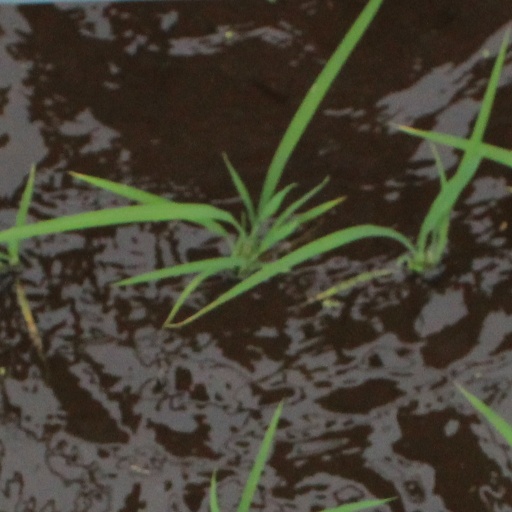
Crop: rice